2018 World Junior Ice Hockey Championships – Division I

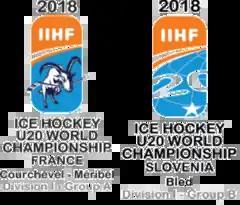

The 2018 World Junior Ice Hockey Championship Division I consisted of two tiered groups of six teams each: the second-tier Division I A and the third-tier Division I B. For each tier's tournament, the first-placed team was promoted to a higher division, while the last-placed team was relegated to a lower division.